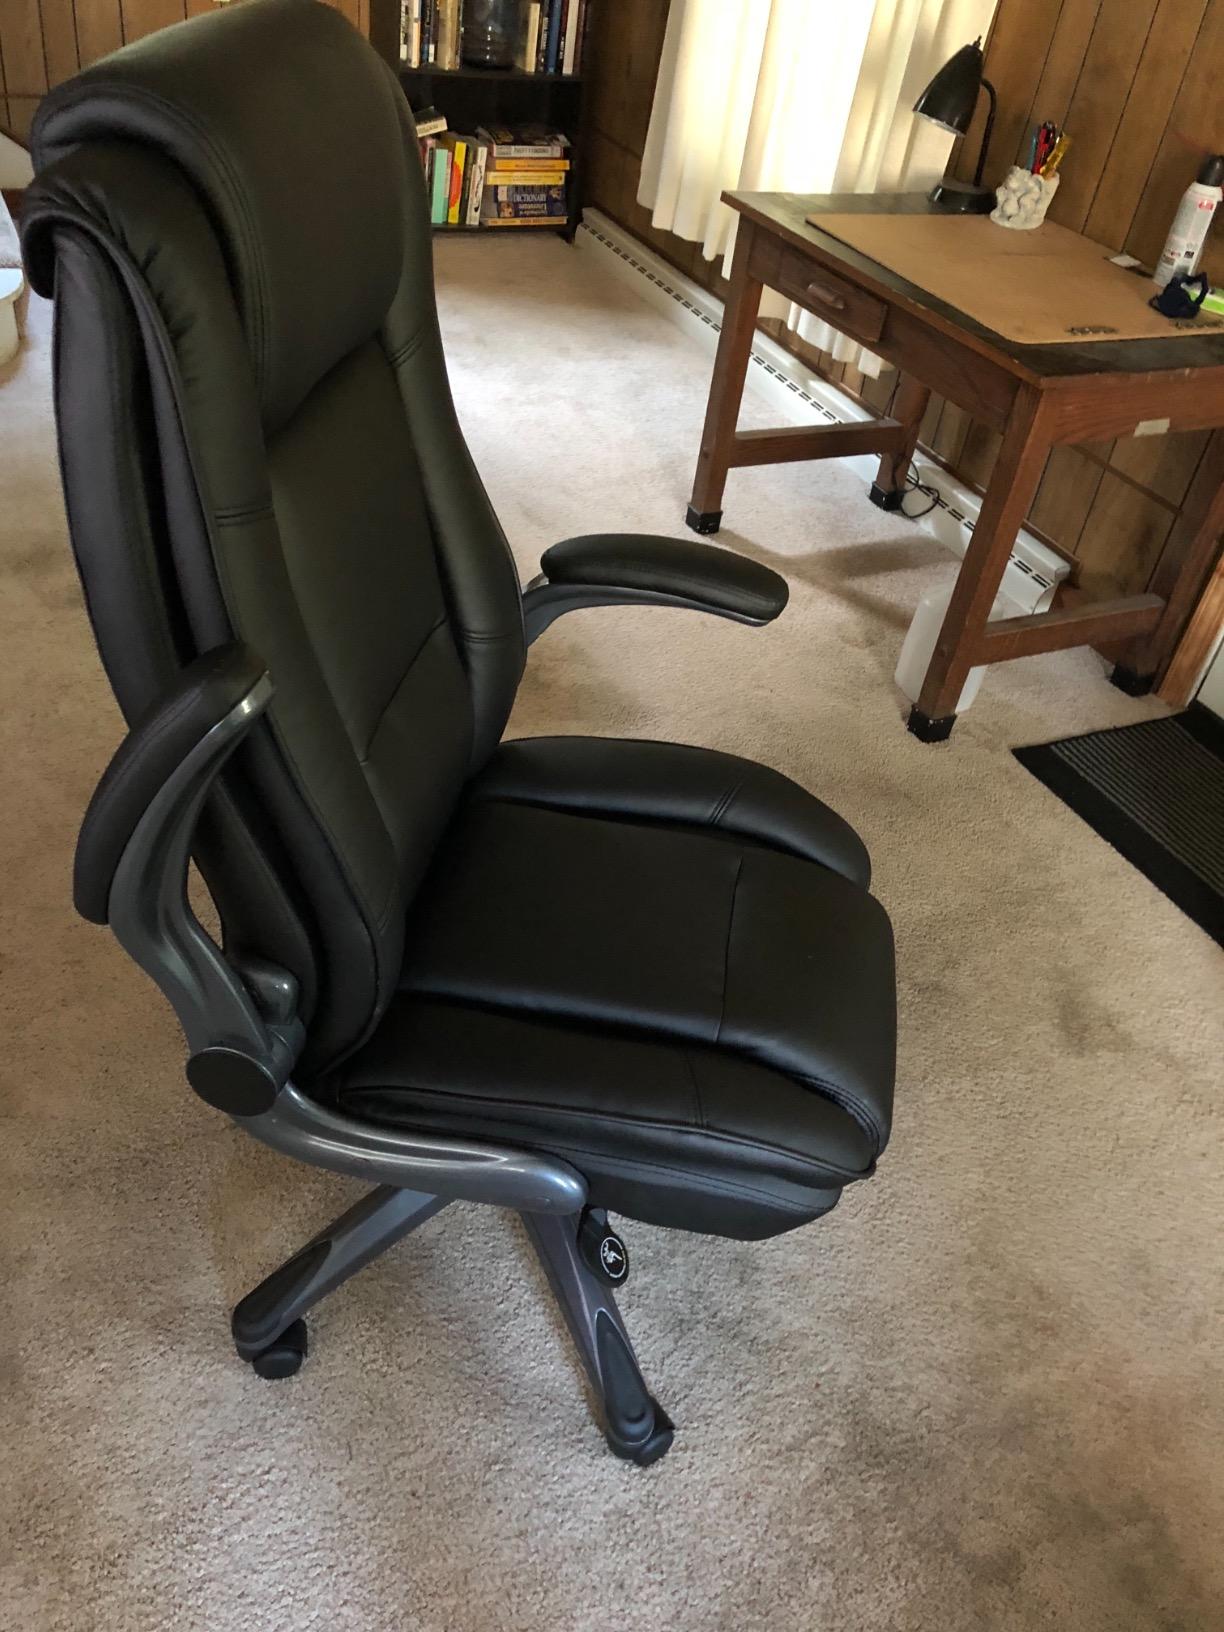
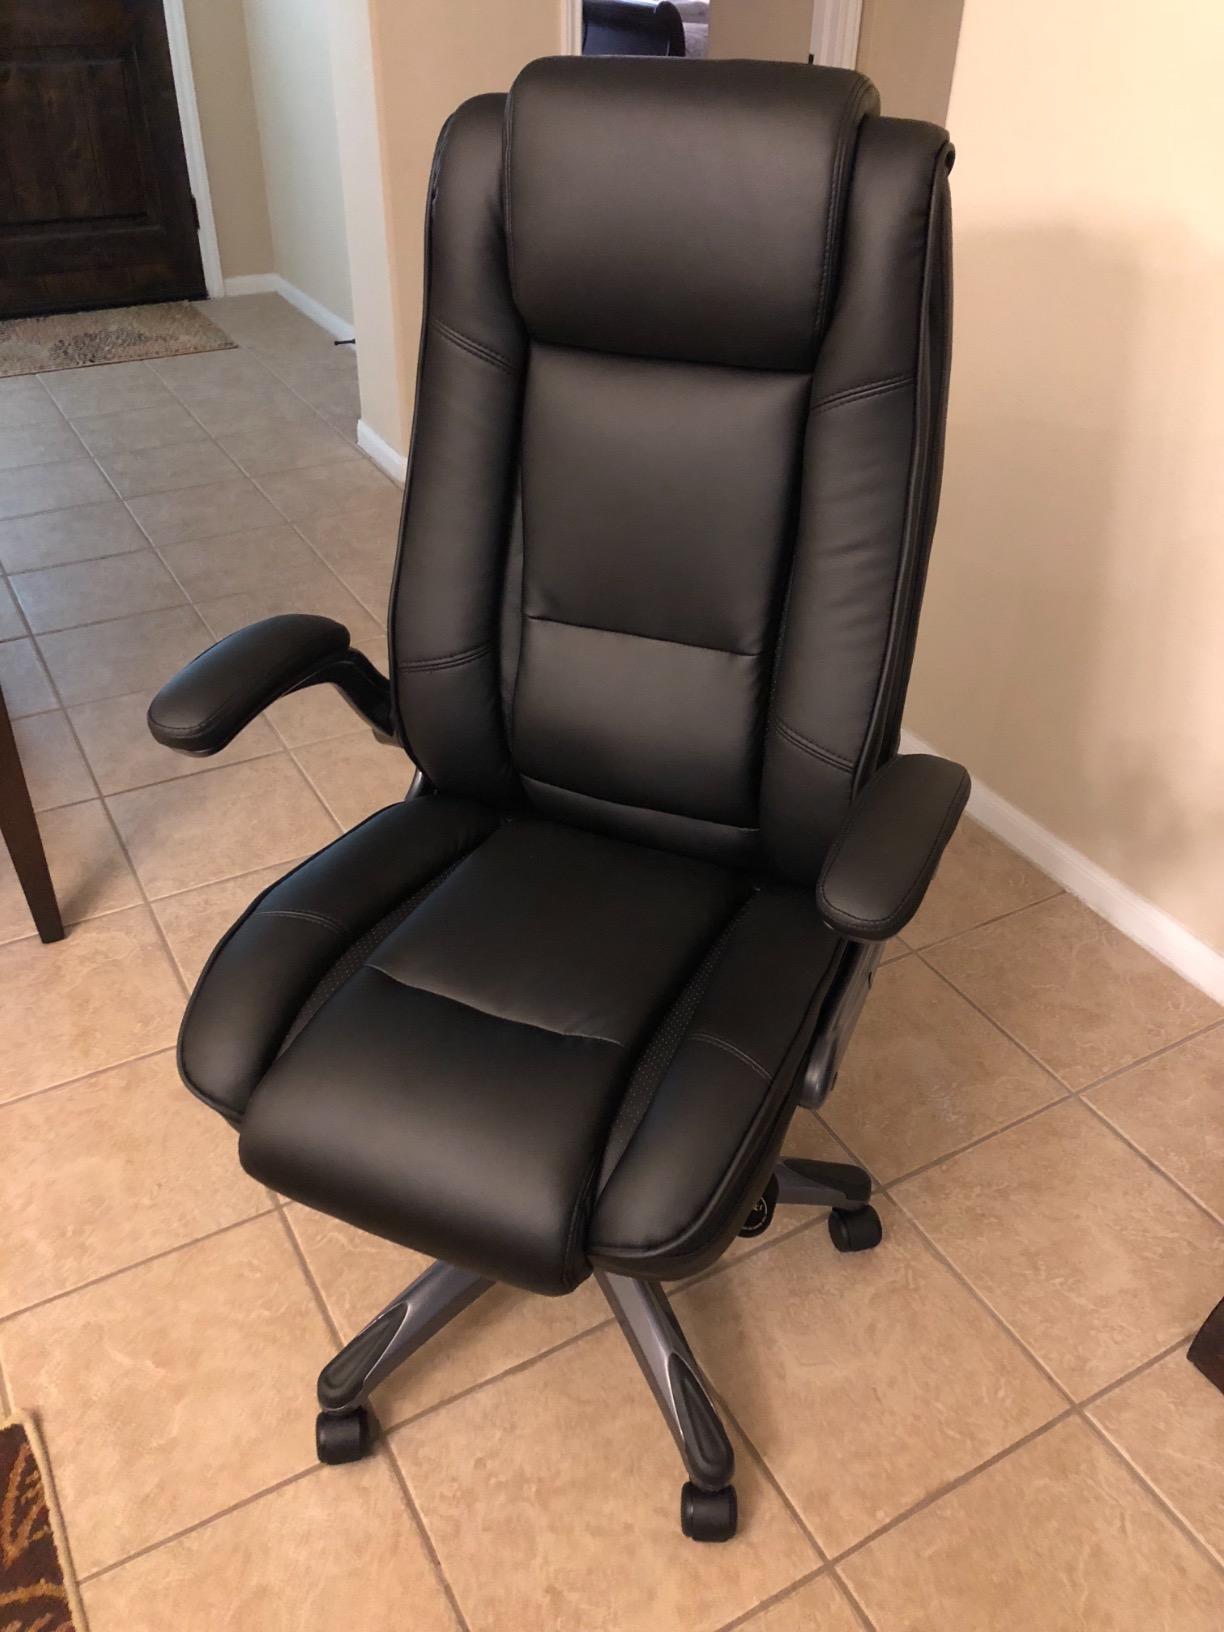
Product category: items_chair
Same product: yes